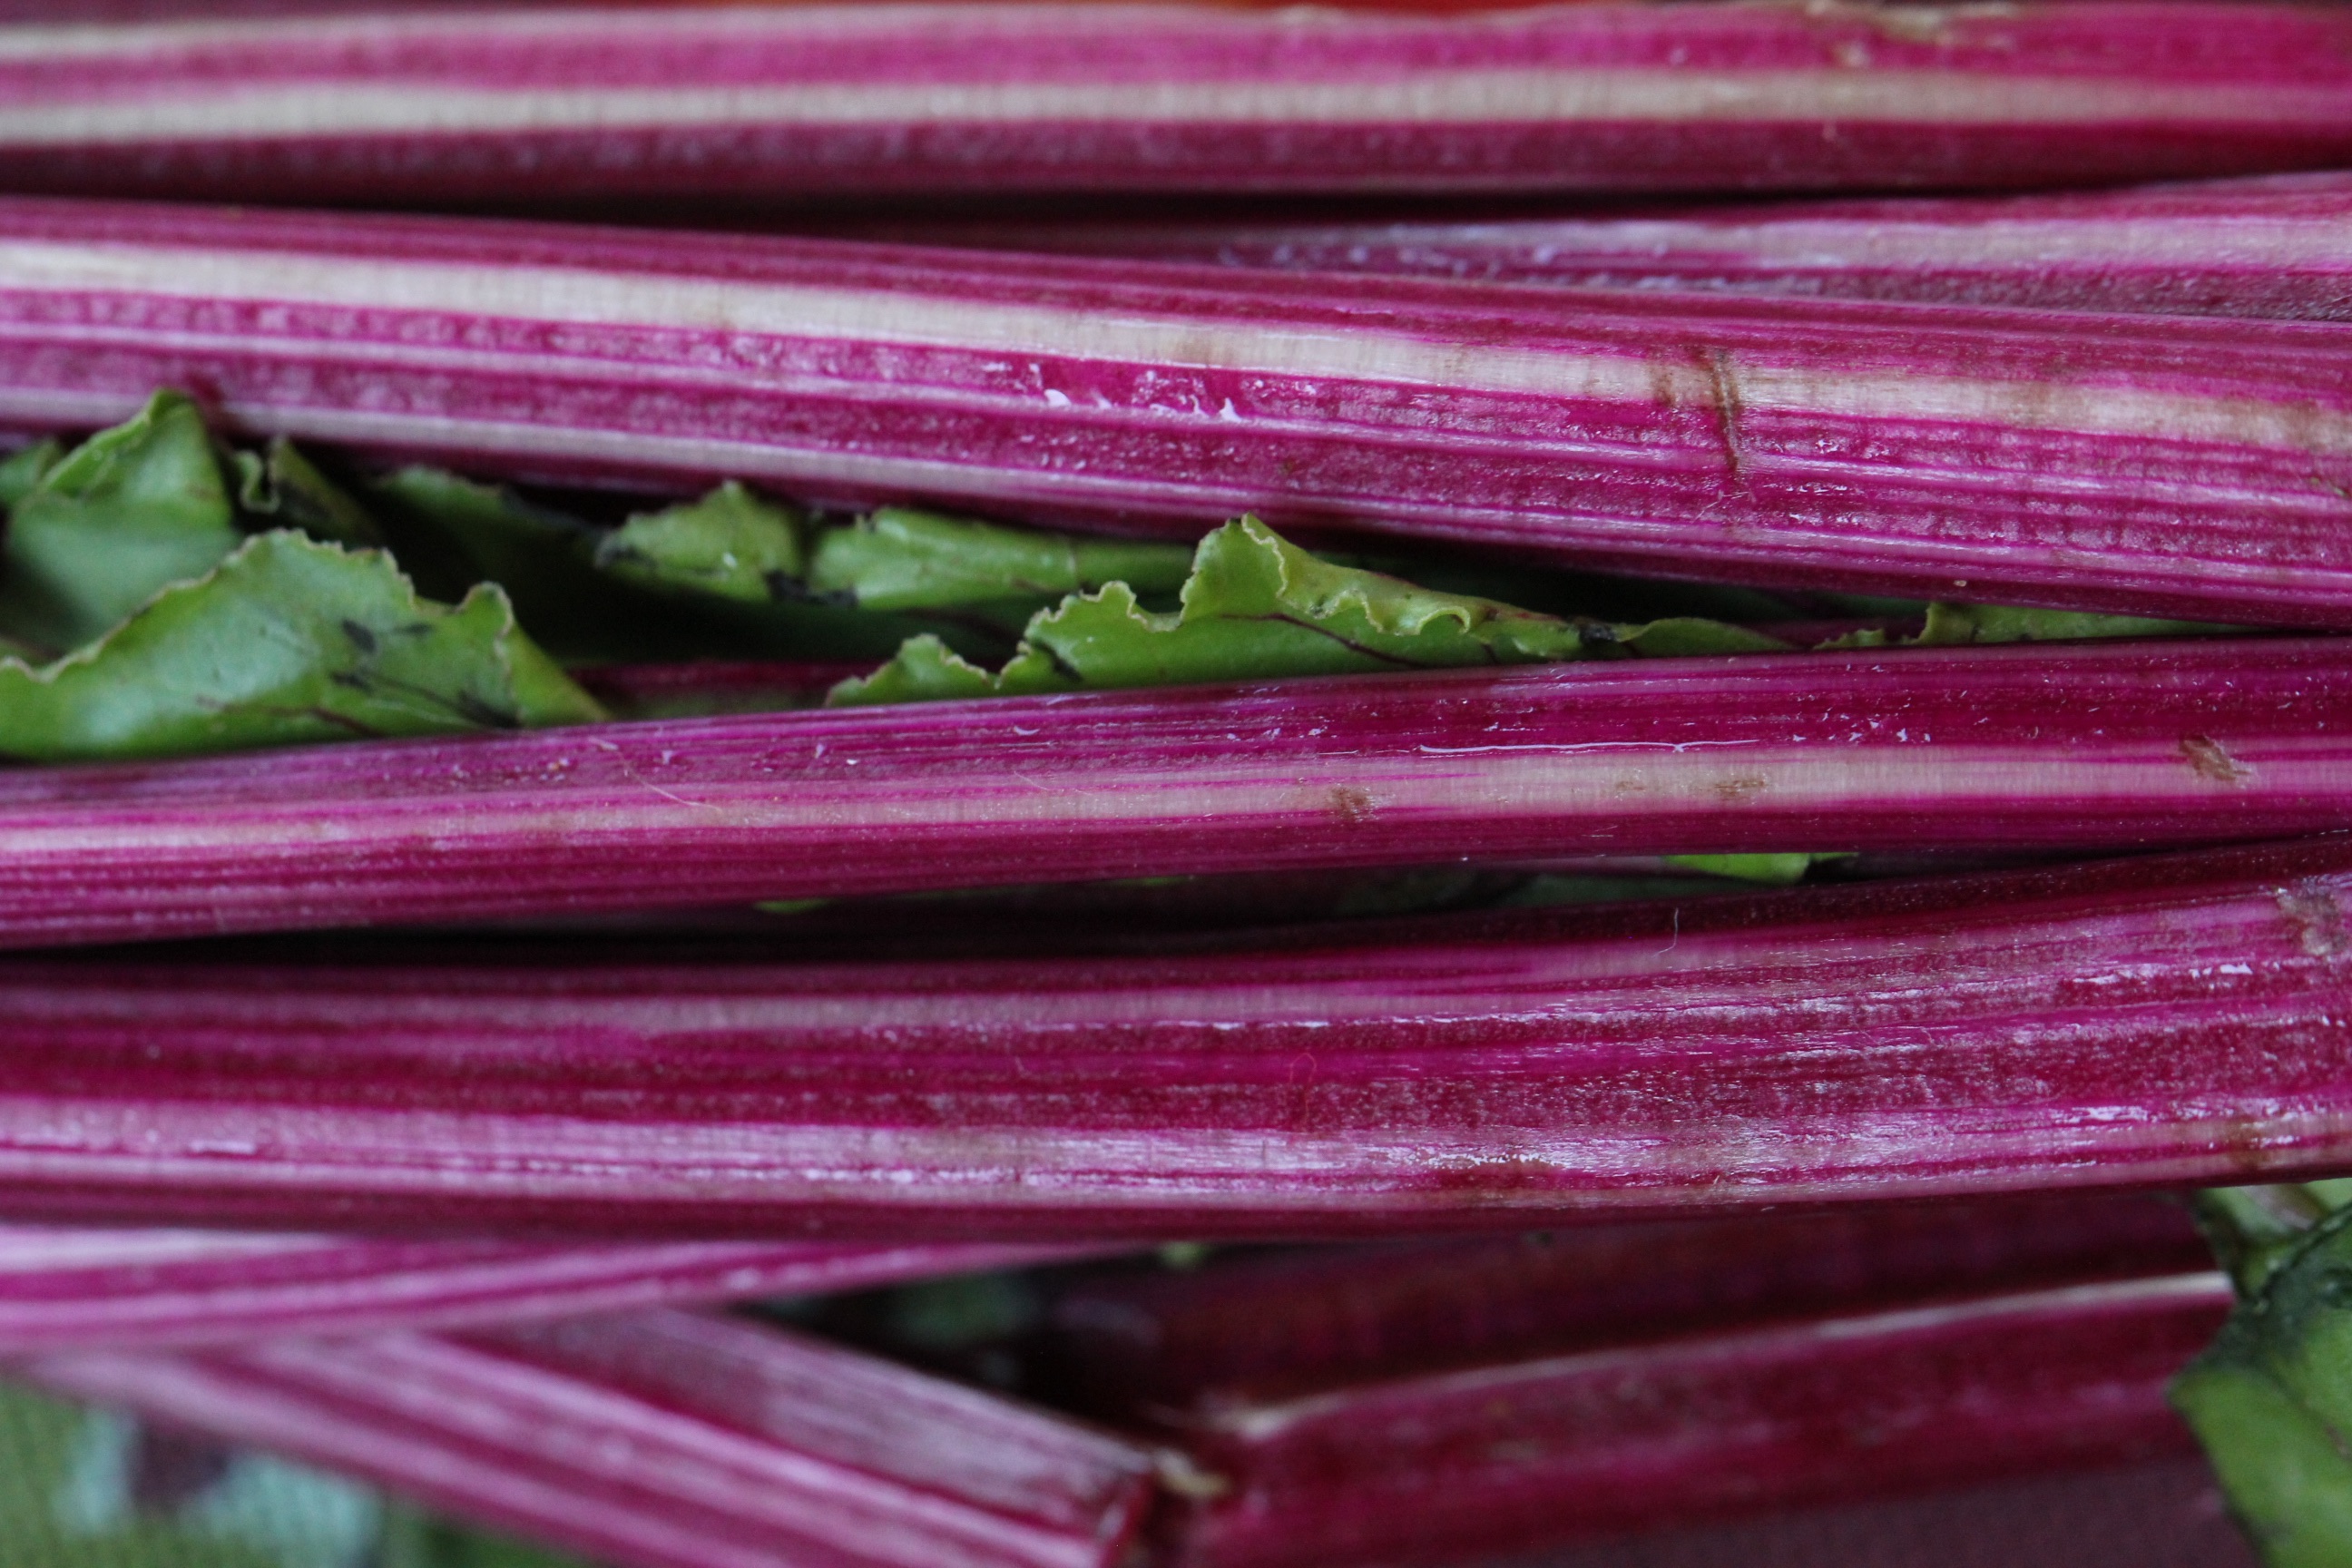
food, produce, vegetable, plant stem